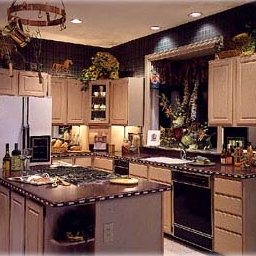
Room type: kitchen